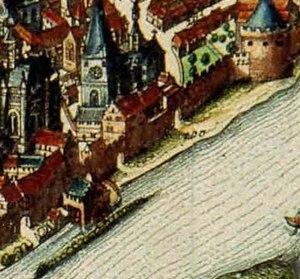
Porte de Beaurepart
Les portes de ville de Liège sont les portes aménagées dans l'enceinte de Notger au XIᵉ siècle et la seconde enceinte de Liège du XIIIᵉ siècle. Elles ont toutes été démolies et, au XIXᵉ siècle, seule subsiste la porte des Bégards.